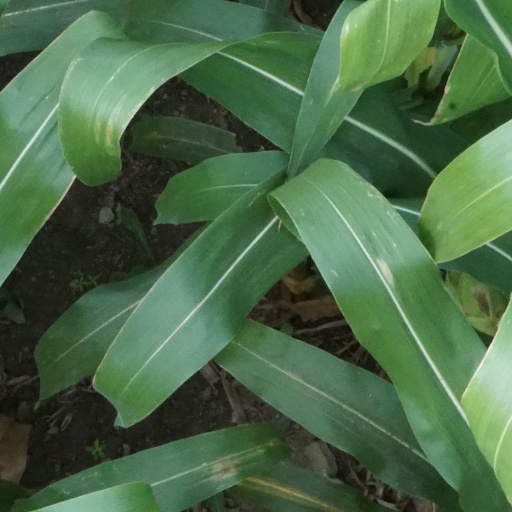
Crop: maize; corn